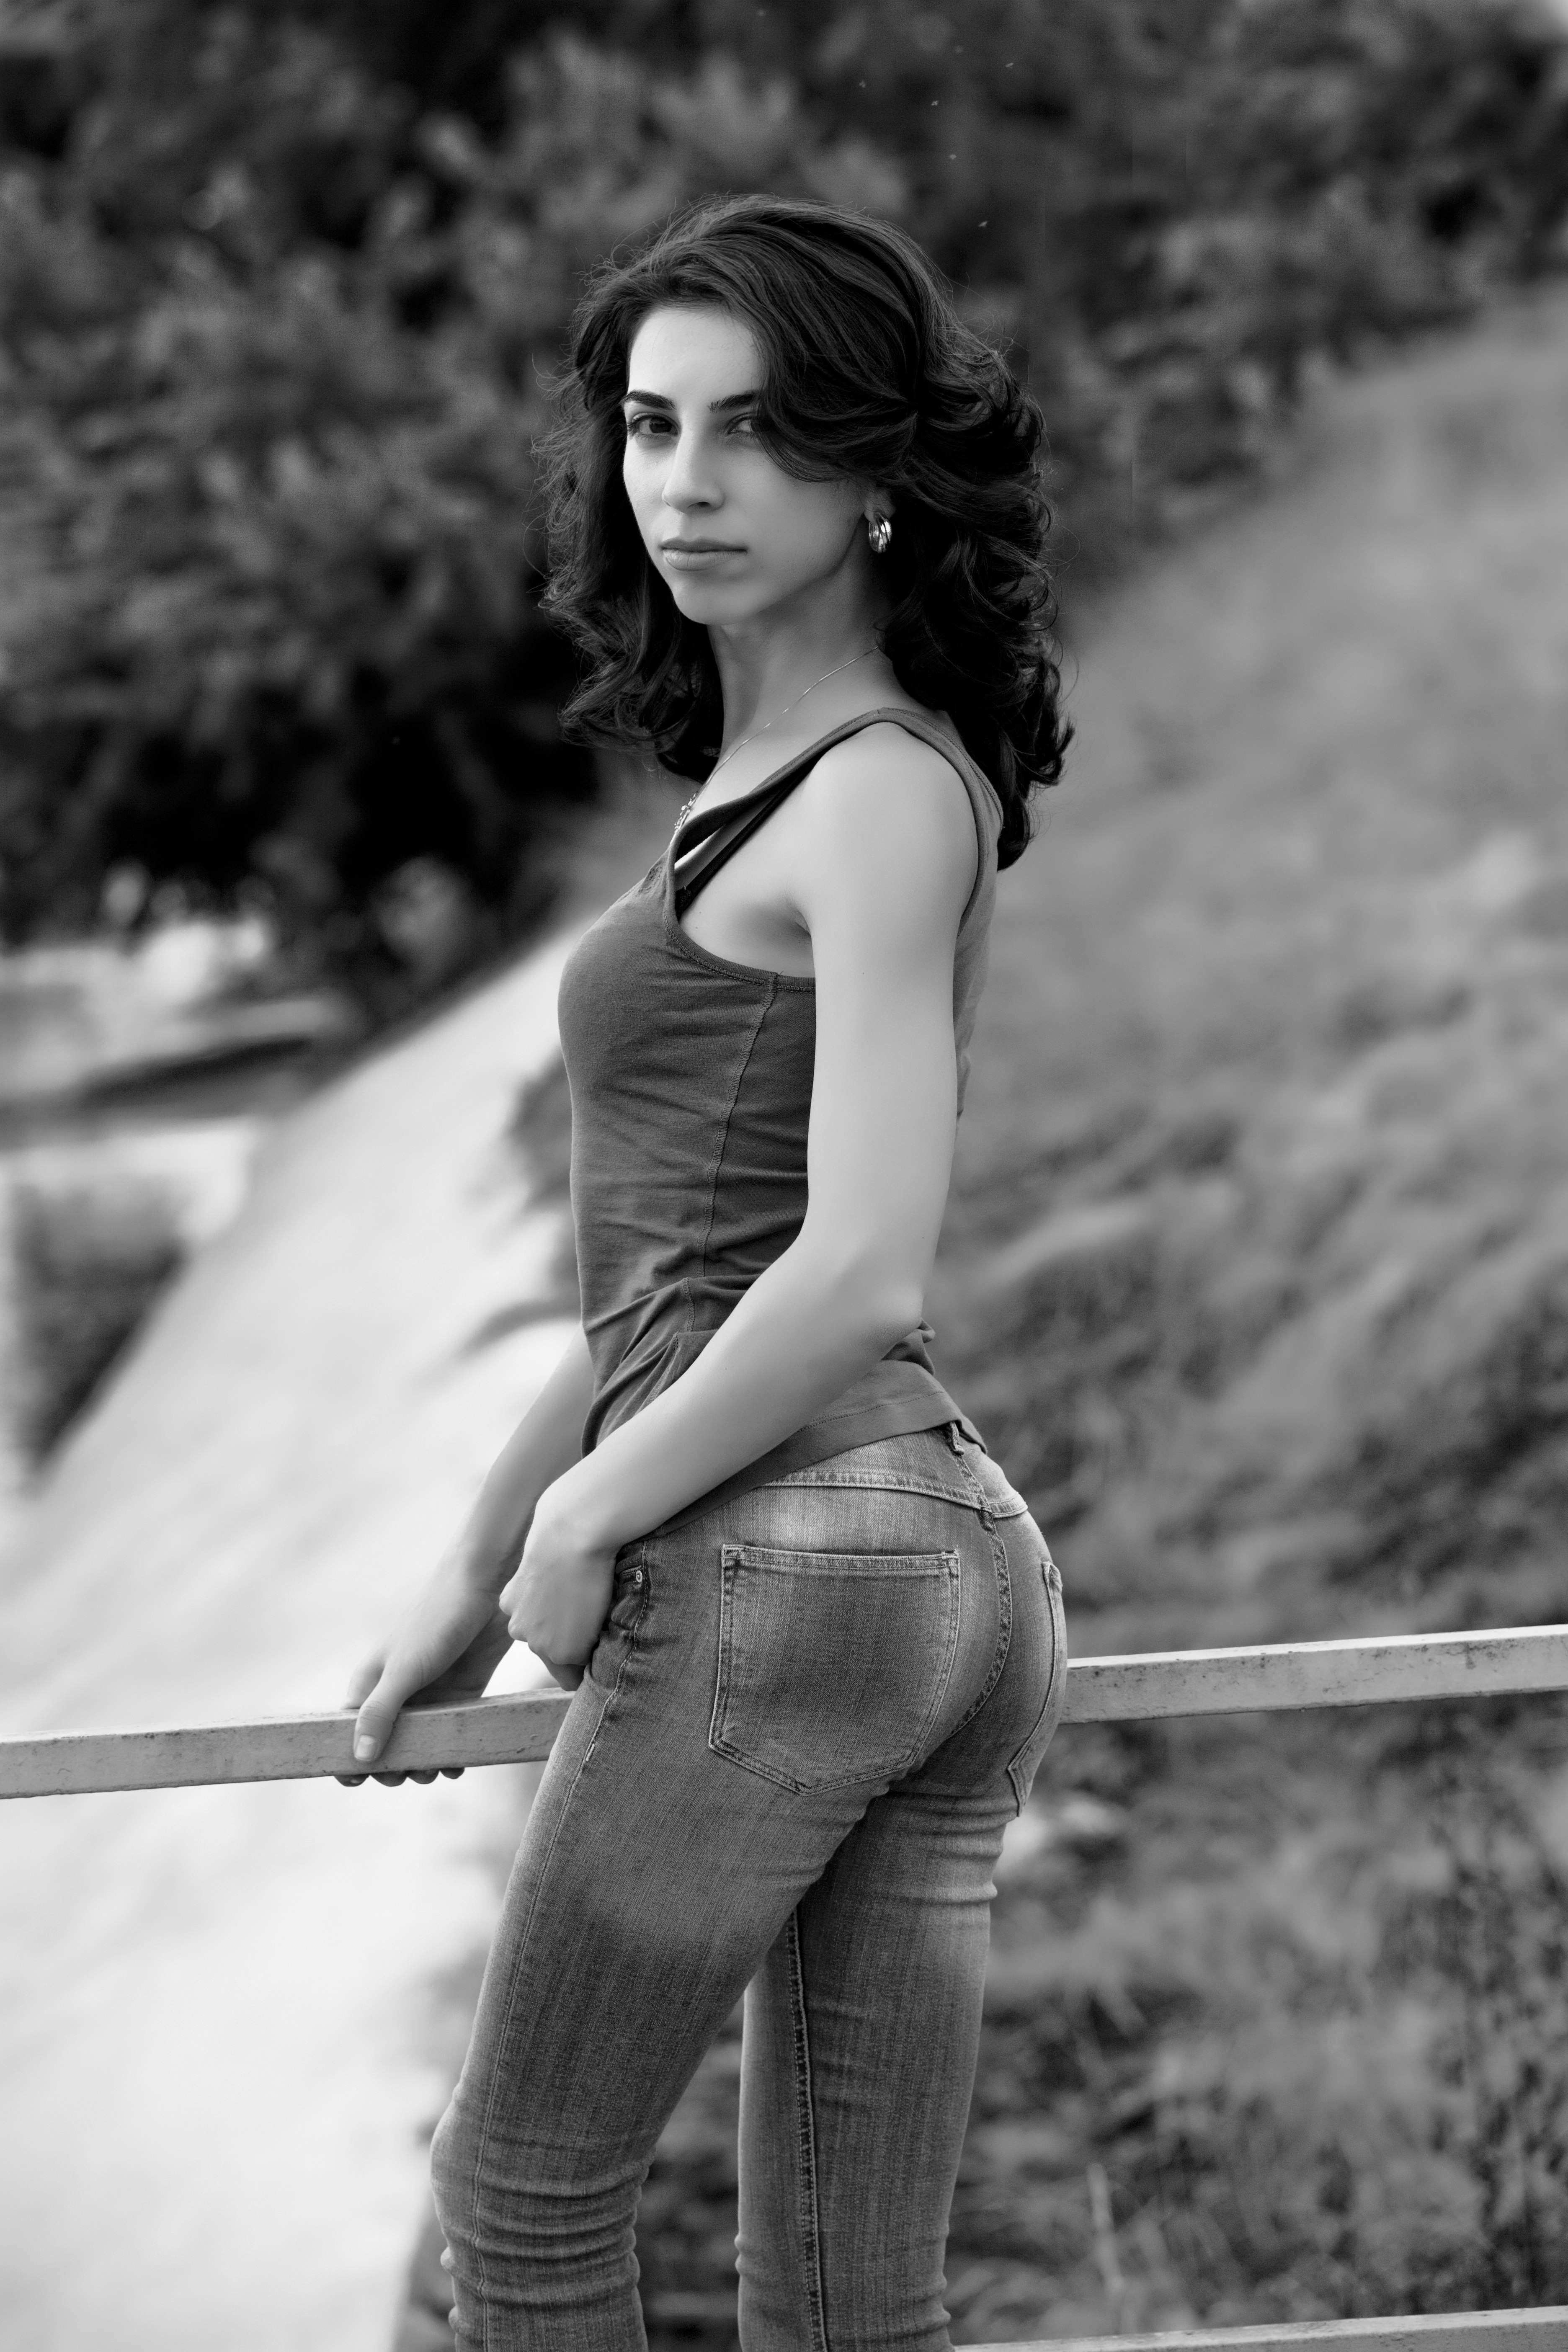
nature, person, black and white, girl, woman, white, photography, female, portrait, model, spring, sitting, natural, child, fashion, black, monochrome, lady, season, siren, legs, photograph, beauty, joy, sexy, body, femininity, young woman, breast, emotion, charm, venus, penumbra, sensuality, photo shoot, monochrome photography, portrait photography, human positions, art model